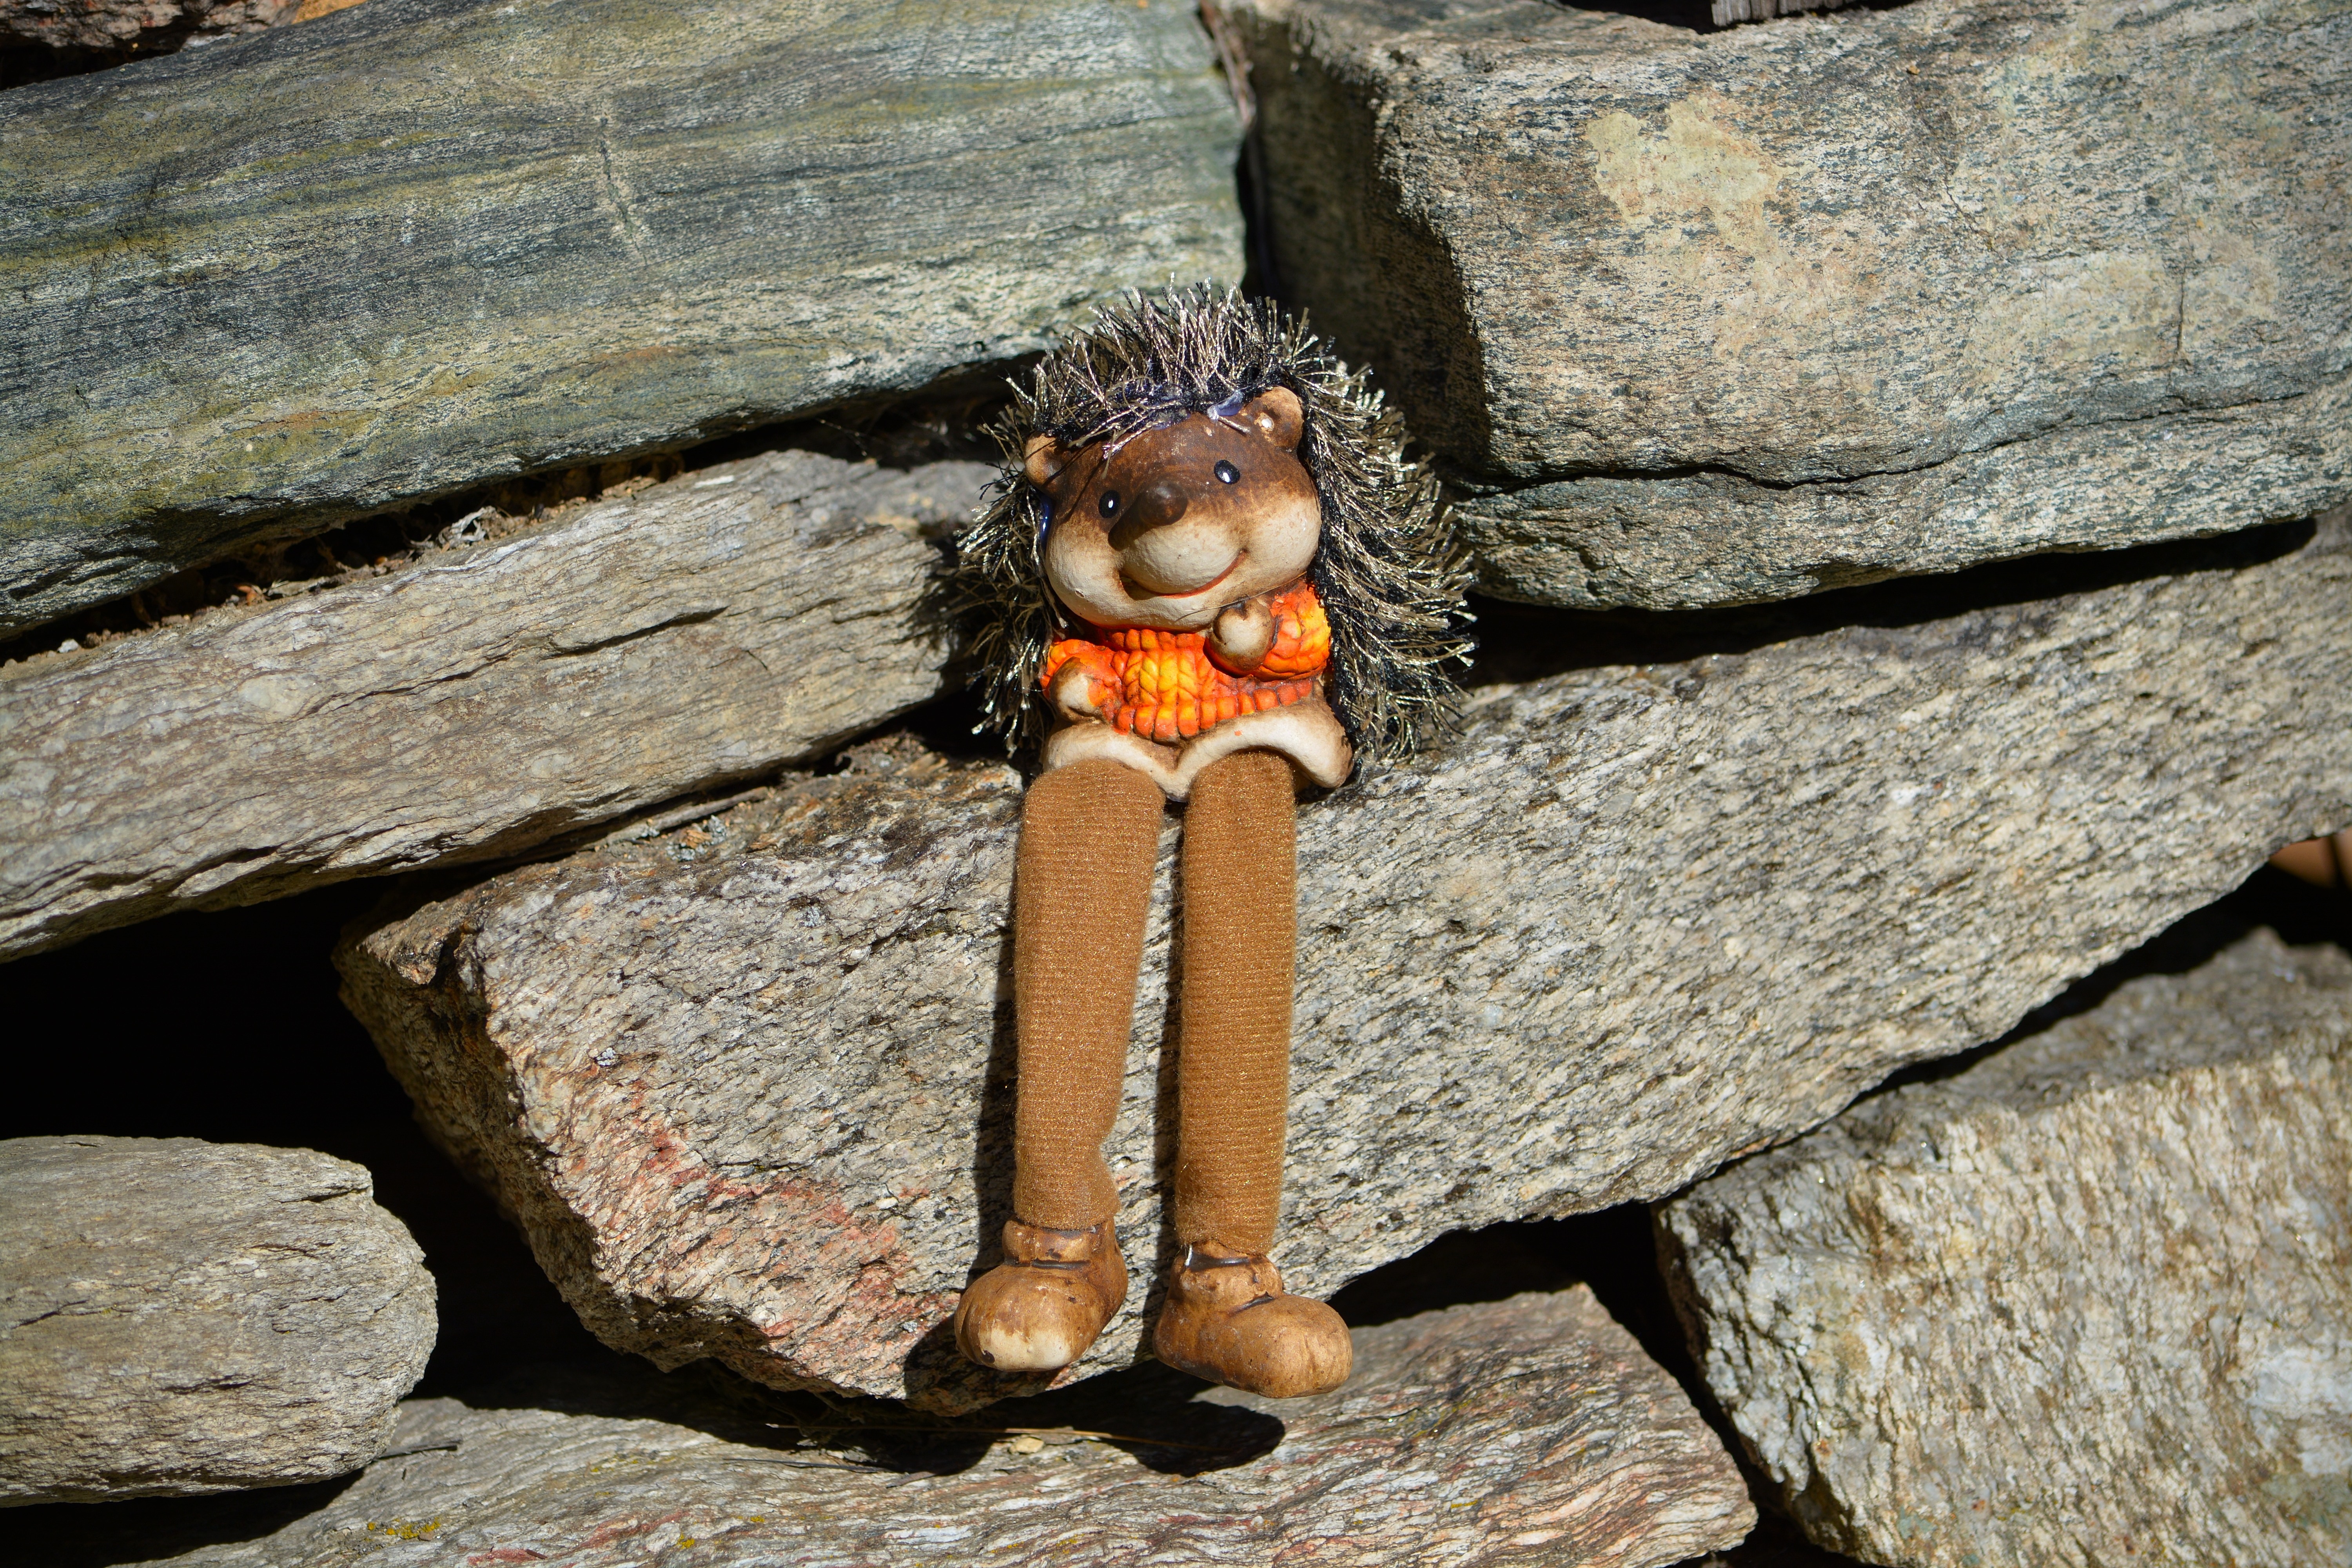
wood, stone, wildlife, invertebrate, figure, hedgehog, carving, macro photography